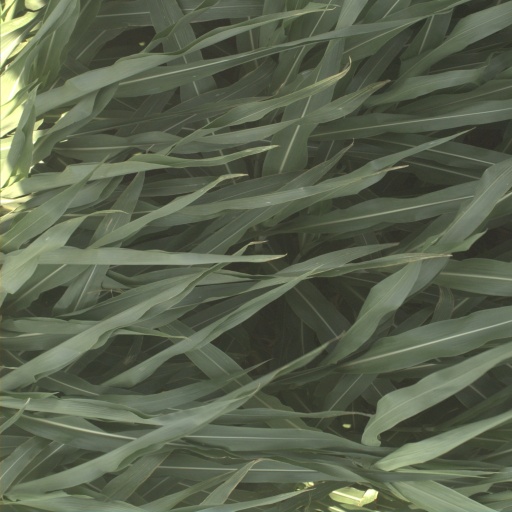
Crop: sorghum